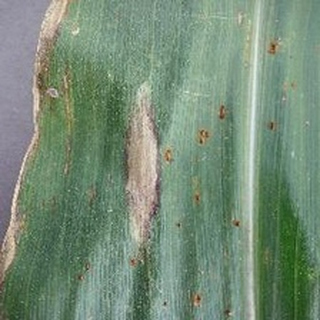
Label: corn_northern_leaf_blight